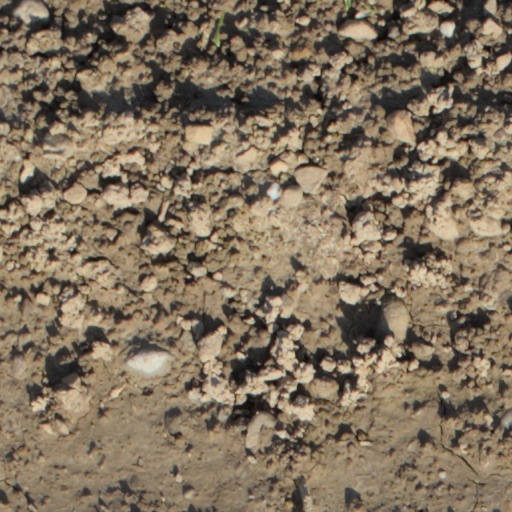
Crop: wheat